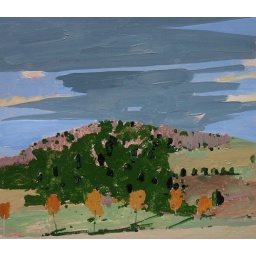
I sat in the middle of the field next door and diagrammed some of the last colours of fox hill....painted this afternoon.